All Souls Unitarian-Universalist Church

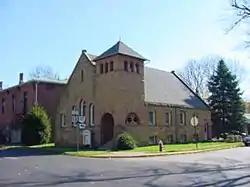
All Souls Unitarian-Universalist Church

All Souls Unitarian Universalist Church, built in 1894 in the Richardsonian Romanesque style is a historic building located at 25 Church Street in Bellville, Ohio. On January 1, 1976, it was added to the National Register of Historic Places.